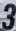
Number: 3